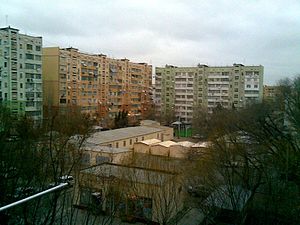
Sumqayit
Sumqayit er den tredje største by i Aserbajdsjan, ved Det Kaspiske Hav, 30 km nordvest for hovedstaden Baku. Byens har en befolkning på 357.900 indbyggere.